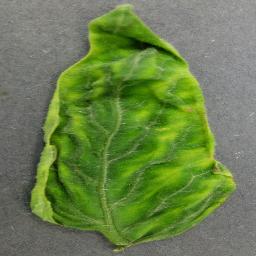
Label: Tomato___Tomato_Yellow_Leaf_Curl_Virus